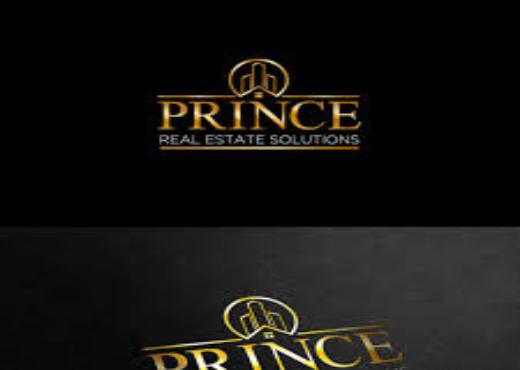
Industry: Others